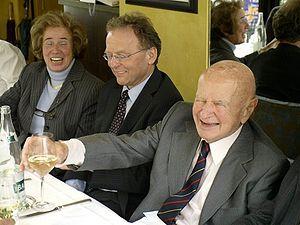
Beate Klarsfeld, Andreas Maislinger et Jean Serog en Paris Español: Beate Klarsfeld, Andreas Maislinger y Jean Serog en París Italiano: Beate Klarsfeld, Andreas Maislinger, Jean Serog in Parigi
Andreas Maislinger, né en 1955, près de Salzbourg, est le fondateur du Service autrichien de la Mémoire, Gedenkdienst.